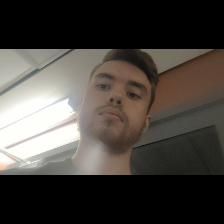
Label: Human